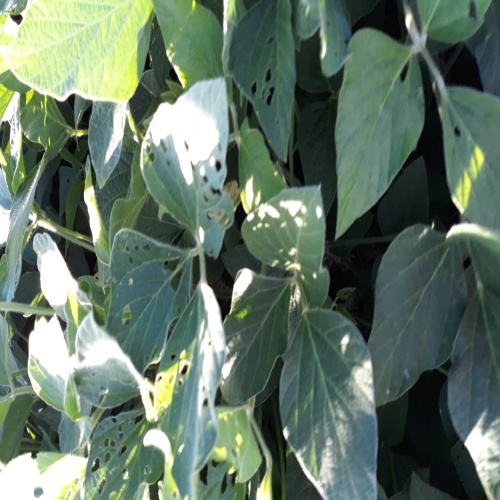
Label: Caterpillar